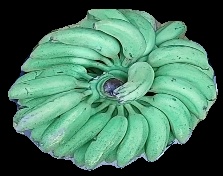
Variety: elakki-bale
Grade: grade1